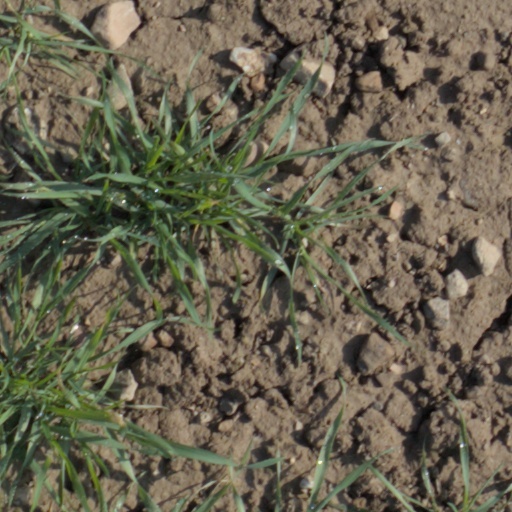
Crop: wheat